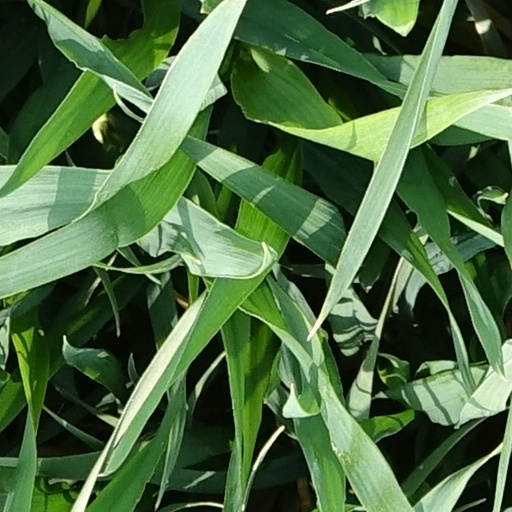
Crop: wheat